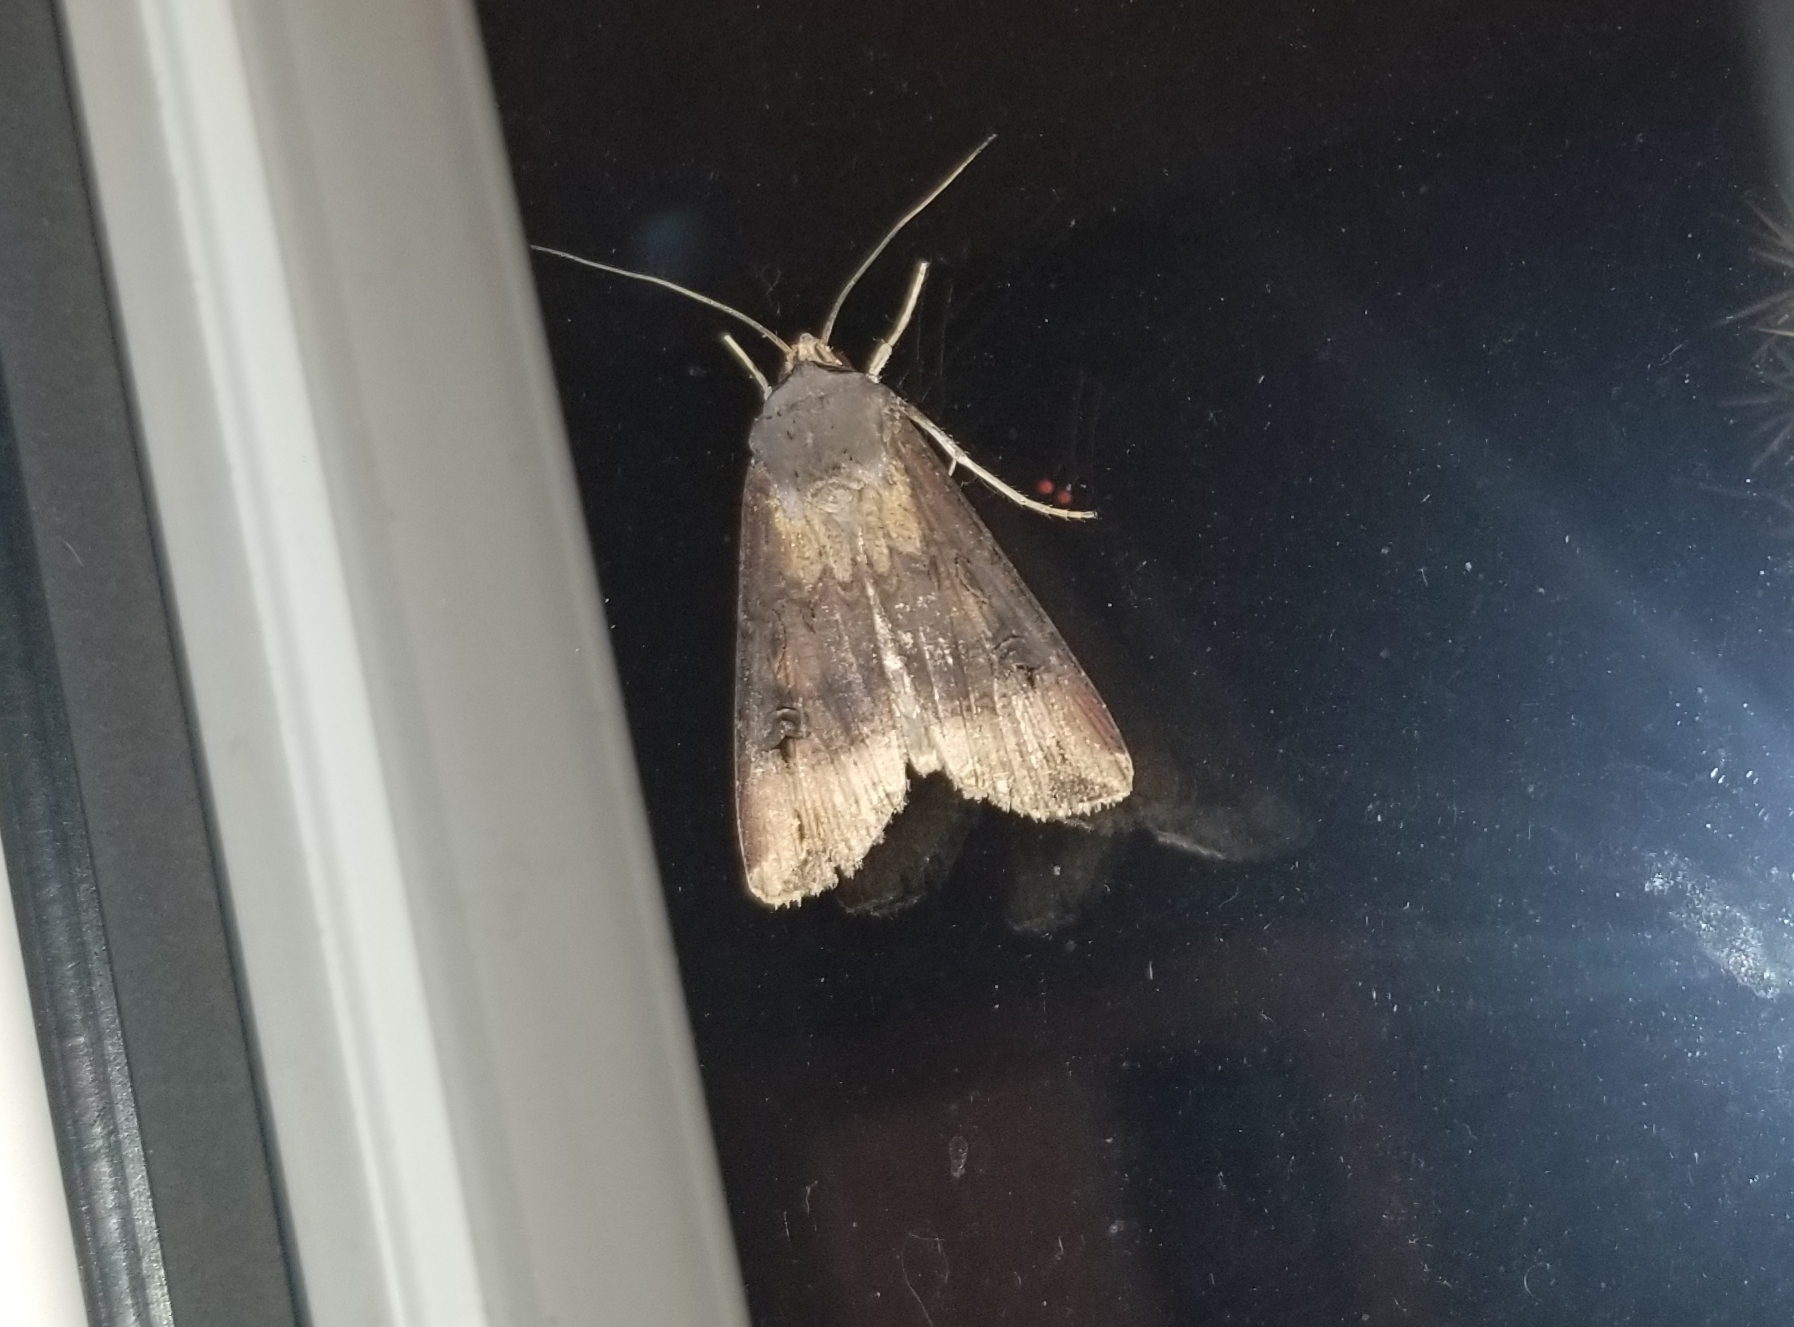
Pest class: cutworms